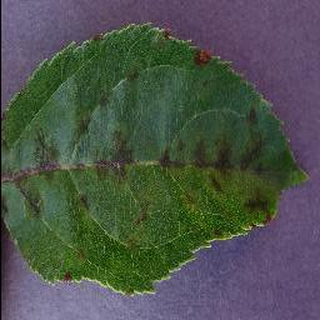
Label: apple_apple_scab